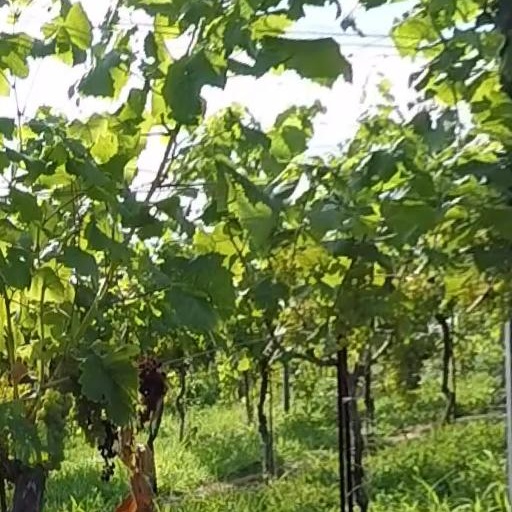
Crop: grape